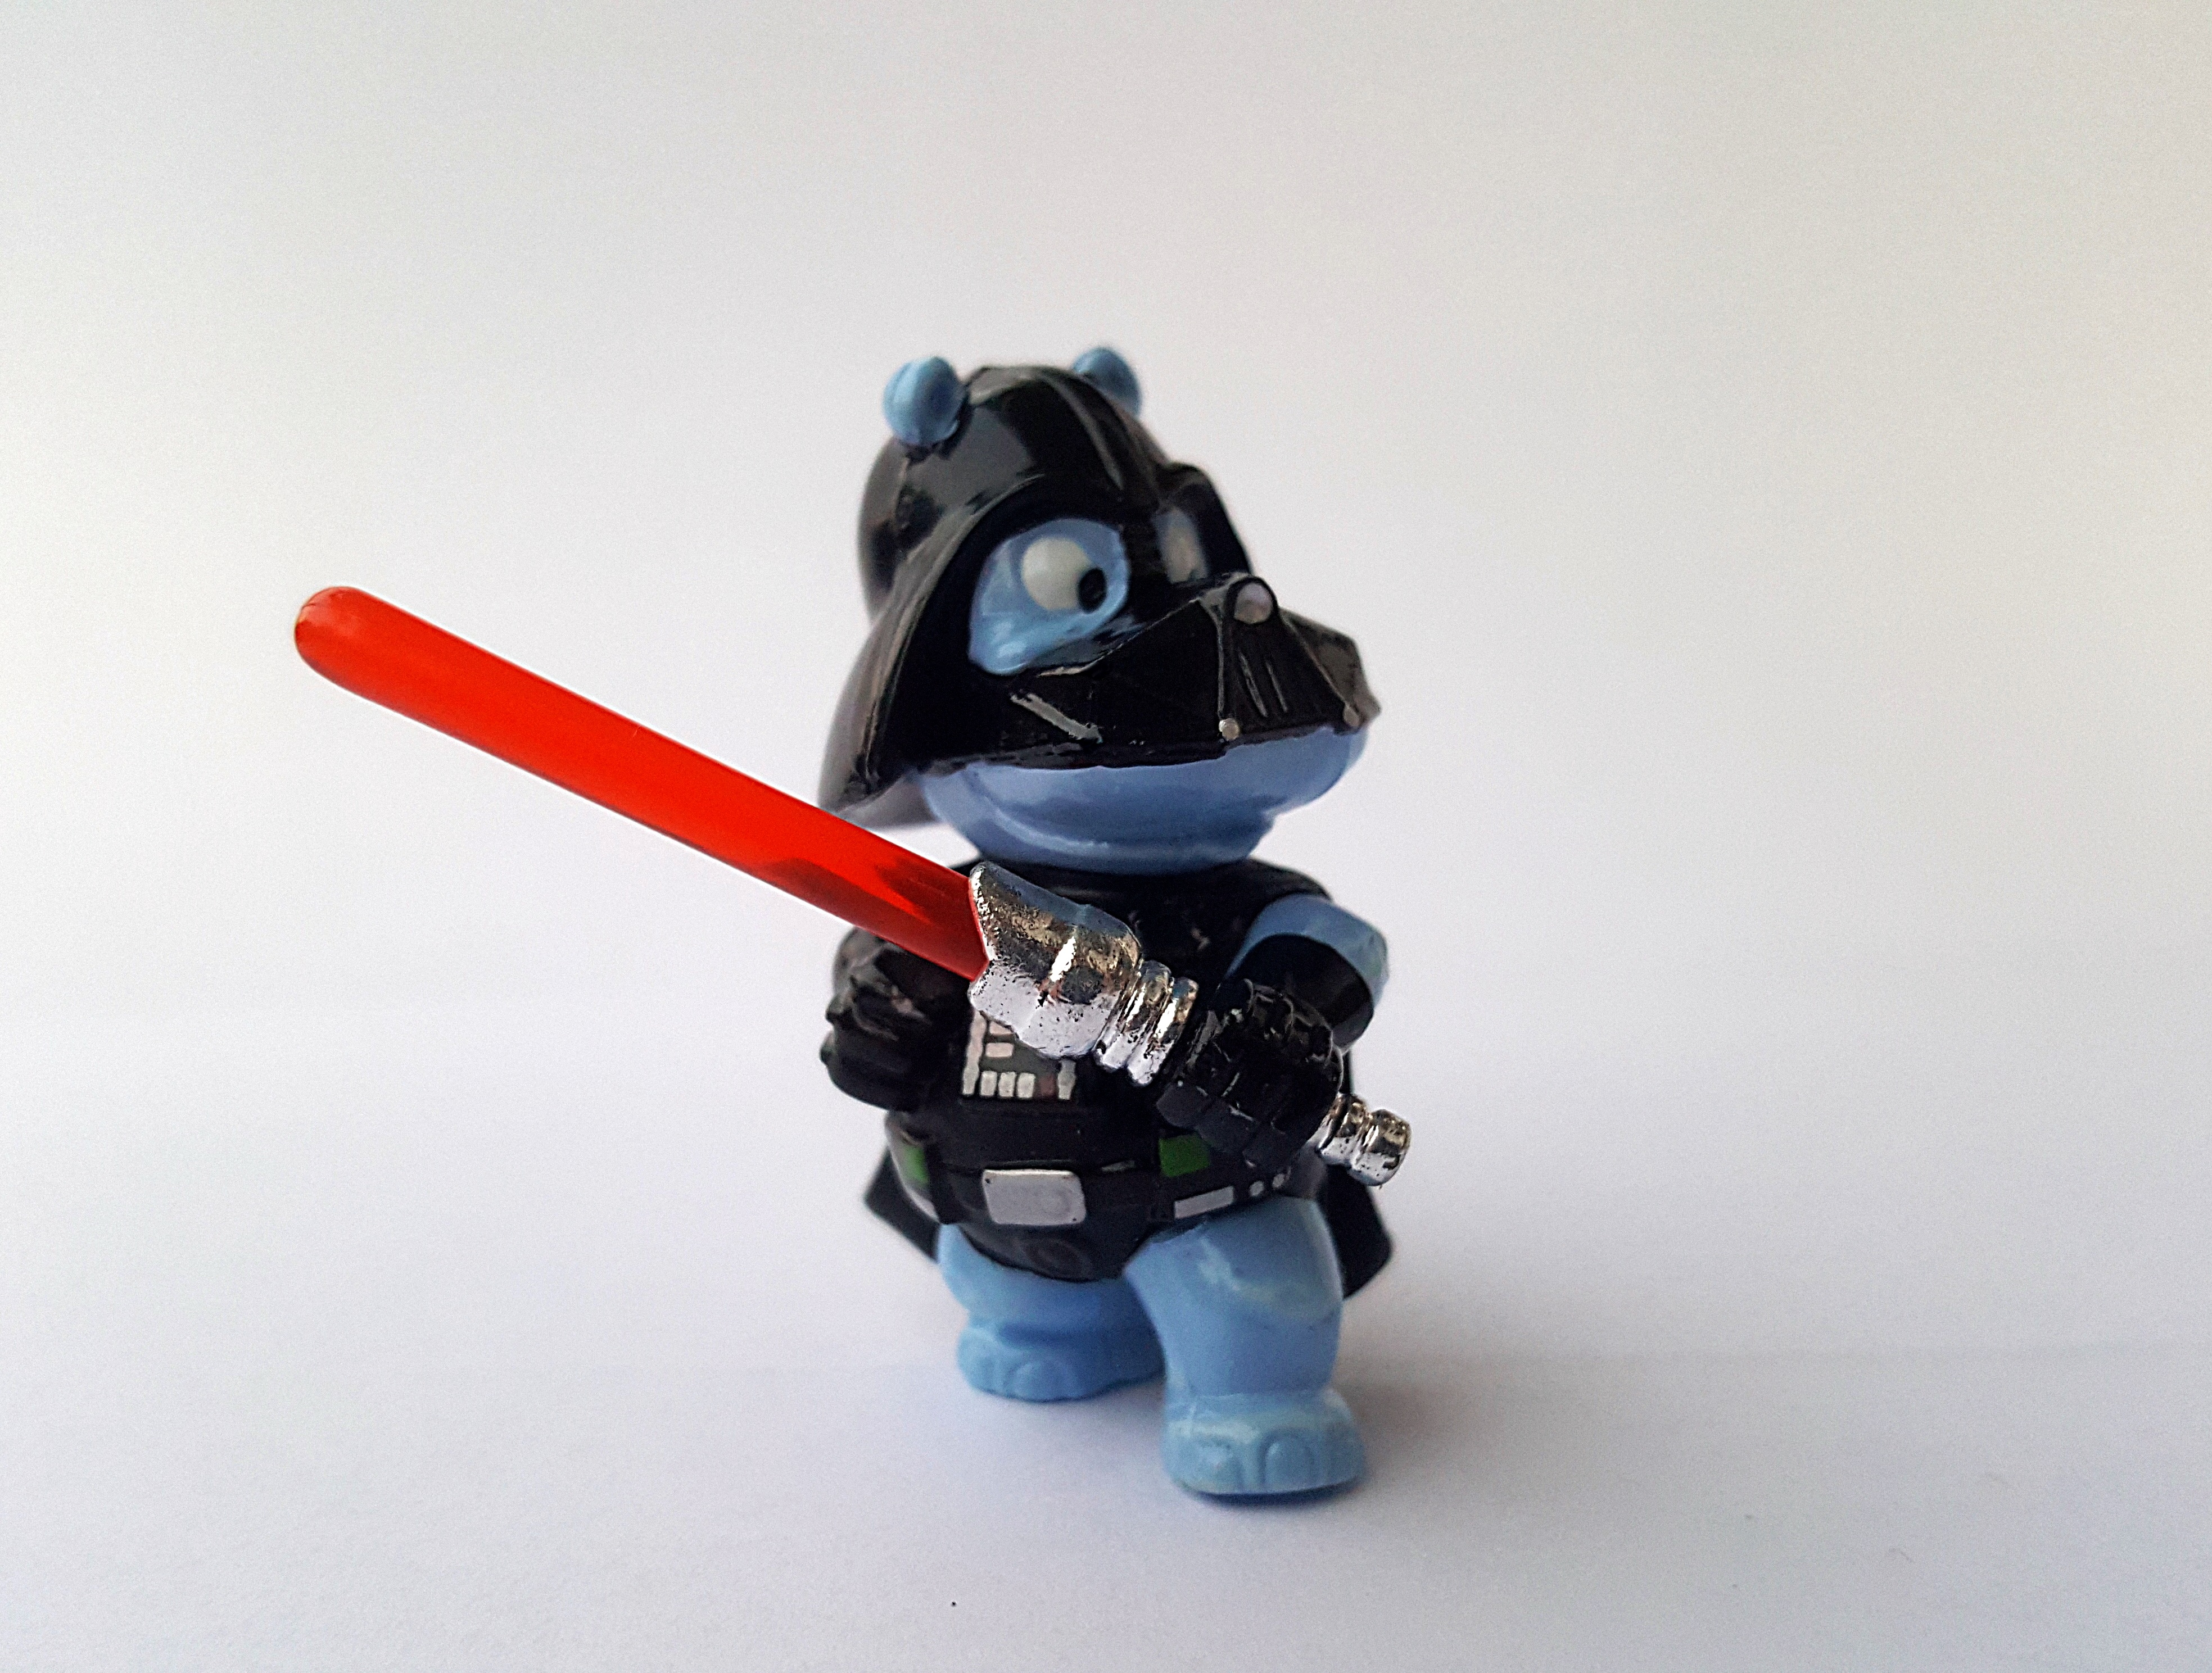
film, machine, blue, toy, fig, star wars, figurine, helm, lego, action figure, hippo, science fiction, darth vader